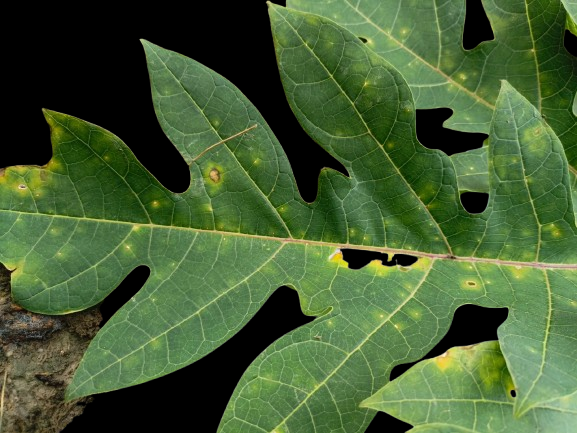
Crop: Papaya
Label: Carica_Insect_Hole